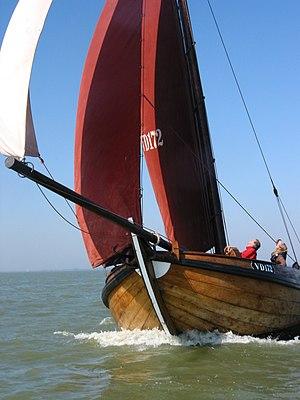
Sur un bateau, le boute-dehors ou boute-hors ou bout-dehors est un espar fixe ou rétractable pointant à l'avant d'un bateau dans l'axe du navire, initialement ajouté en bout de vergues du grand-mât et du mât de misaine sur les grands voiliers.